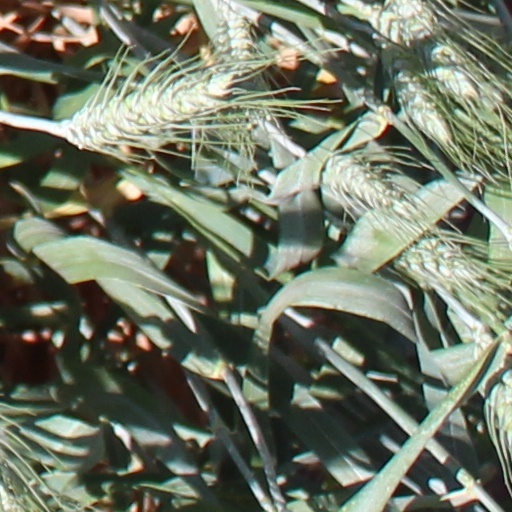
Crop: wheat